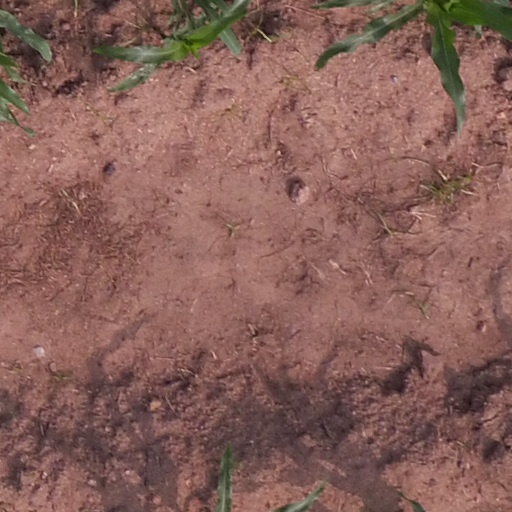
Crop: maize; corn